Puerto Ricans in the Vietnam War

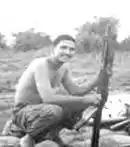
PFC Humberto Acosta-Rosario

Jorge Otero Barreto was born in the town of Vega Baja, Puerto Rico, the son of Eloy Otero-Bruno and Crispina Barreto-Torres. His father named him "Jorge", Spanish for George, after George Washington whom Otero-Bruno admired. He joined the Army, which he chose over medical school in Spain. After his basic training, he continued to train with the 101st Airborne Division at Fort Campbell, Kentucky.